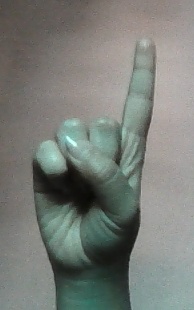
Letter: bb